Photography in Denmark

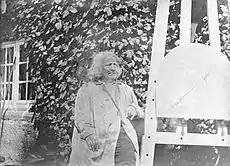
A.C.T. Neubourg: Bertel Thorvaldsen (1840)

Its status in the history of Danish photography is rivalled by a portrait of Bertel Thorvaldsen sitting at an easel outside his studio in the garden of the Royal Danish Academy of Fine Arts at Charlottenborg Palace in Copenhagen. This daguerrotype was taken by the French photographer Aymard Charles Théodore Neubourg, who visited Copenhagen in the summer of 1840. An examination of the circumstances under which it was taken reveals that the date was Sunday, 26 July 1840. It has also been noticed that Thorvaldsen is making the horn sign with what apparently is his left hand although, as a result of the daguerrotype mirror effect, it is actually his right hand. This has been ascribed to the anxiety he must have experienced while facing the new mechanical device which could reveal even the slightest detail.